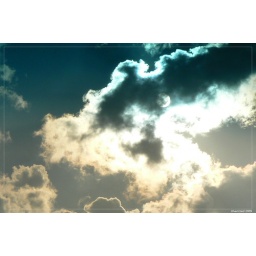
A nice shot i took in the car on my way home ;) incredible sunset